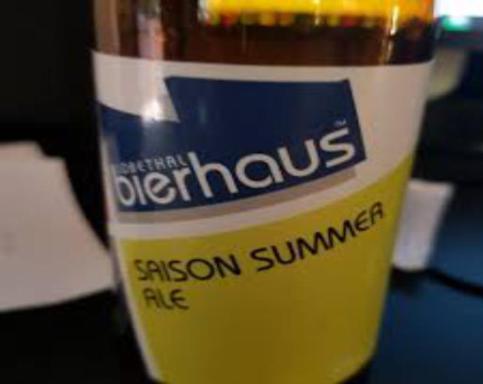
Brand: lobethal bierhaus
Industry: Food